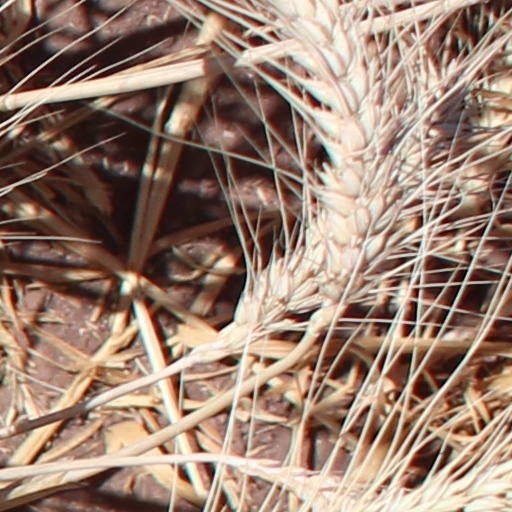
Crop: wheat